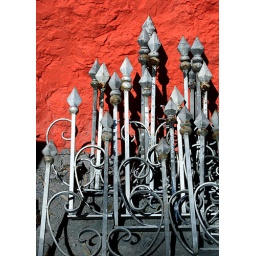
(((: Explore 01-30-09 #135. iron work railings - seen stacked against a freshly painted wall at a house renovation.